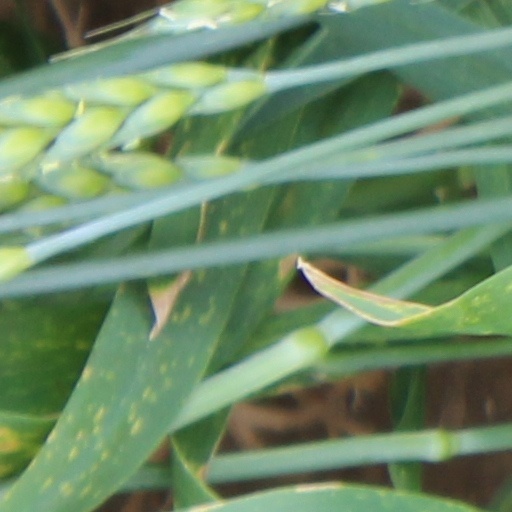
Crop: wheat